Siobhan Benita

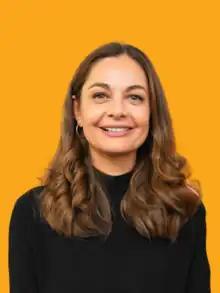
Siobhan Benita in 2020

Siobhan Benita (' Pook; born 11 October 1971) is a British former civil servant. She was an independent candidate in the 2012 London mayoral election. She was then the Liberal Democrat candidate in the London mayoral election originally planned for 2020, but after the election was delayed to 2021, she withdrew as the candidate.